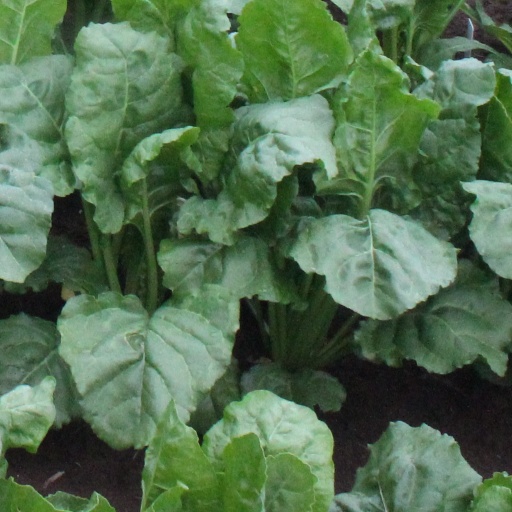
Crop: sugar beet